Maquette (video game)

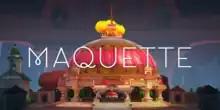

Maquette is a puzzle-adventure video game developed by Graceful Decay and published by Annapurna Interactive. The game takes place in a recursive world where every action on a table is recreated in the larger area outside. The game was released in March 2021 for PlayStation 4, PlayStation 5, and Windows, with a version for Nintendo Switch as well as Xbox One and Xbox Series X/S launching in May and July 2023, respectively.